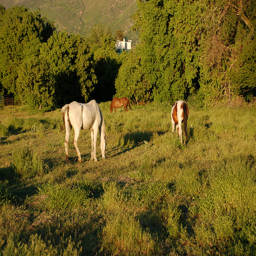
Three horses graze in a lush green field.
Three horse graze in the pasture near the white house.
Horses grazing in pasture with low brush and trees.
Three horses grazing on plant life in a field
a couple of horses are in a field